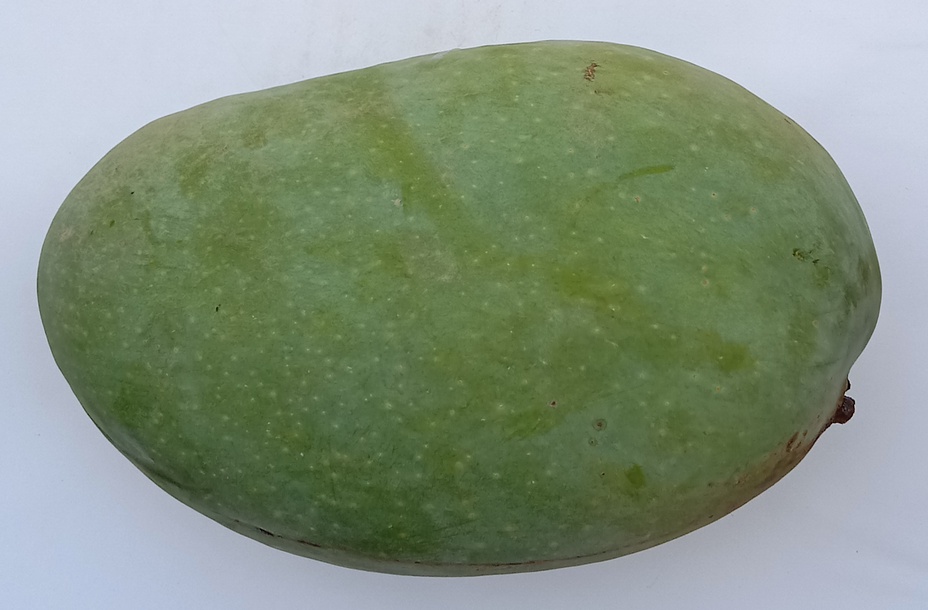
Mango variety: Fajri